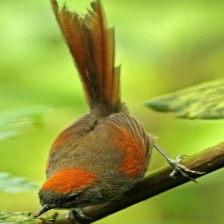
Species: AZARAS SPINETAIL
Scientific name: SYNALLAXIS AZARAE